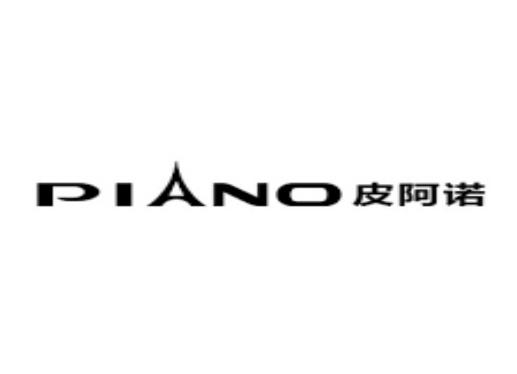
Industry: Necessities